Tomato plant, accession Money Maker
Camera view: bottom (45 deg); turntable rotation: 60 degrees
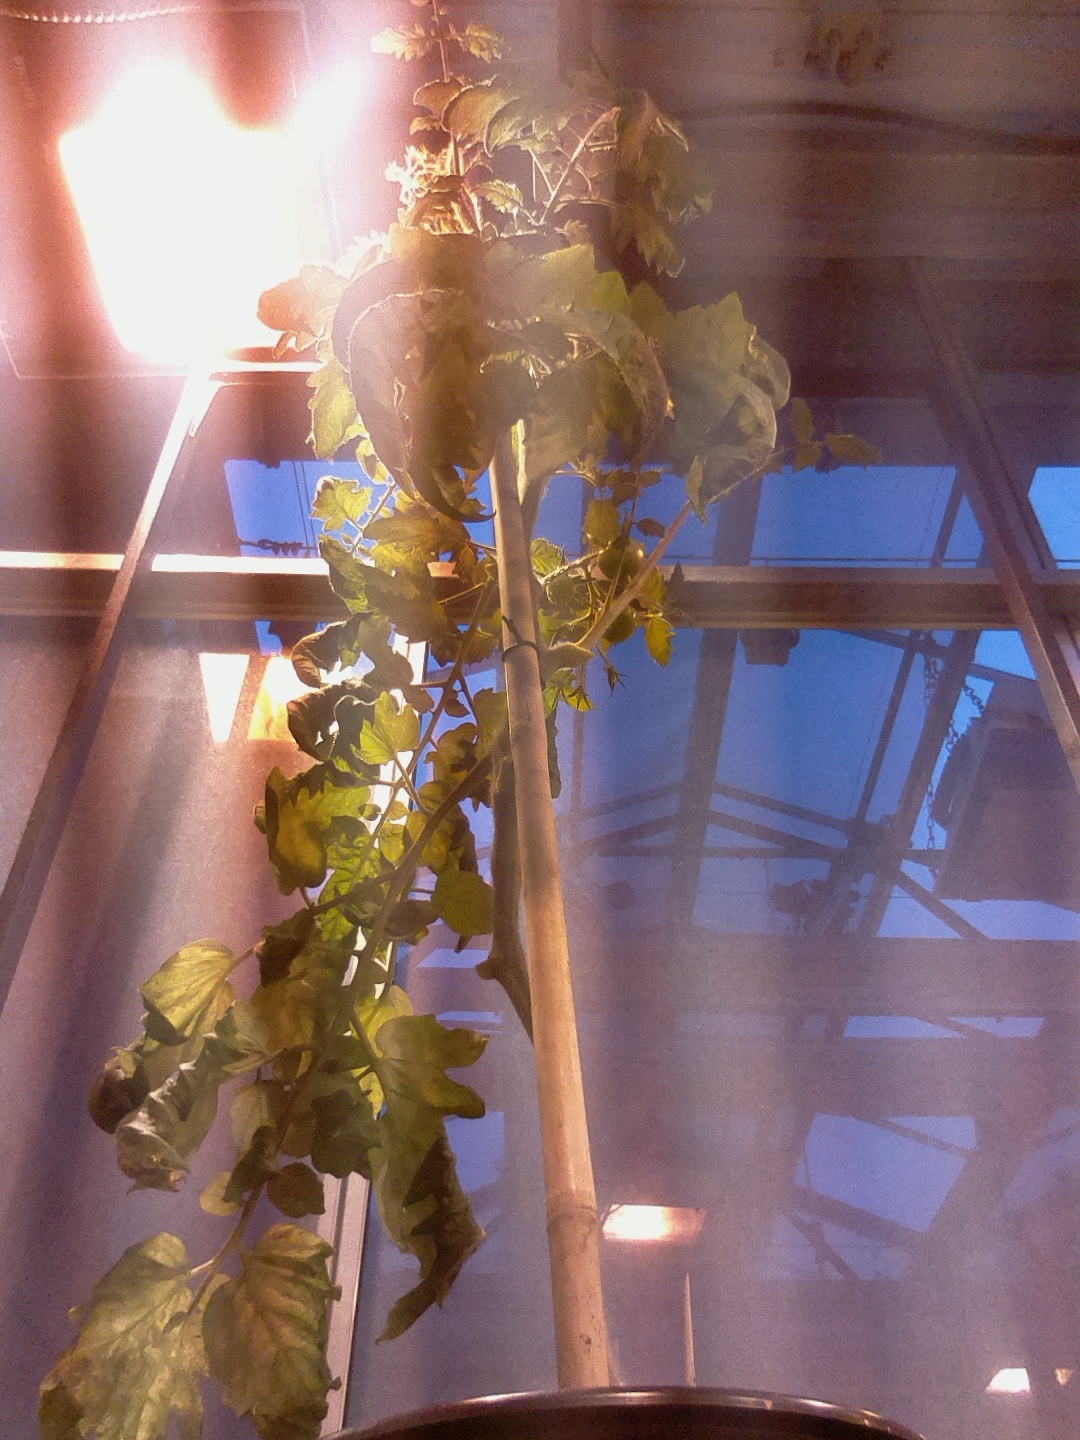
BBCH growth stage 73: 30%-40% of final fruit size